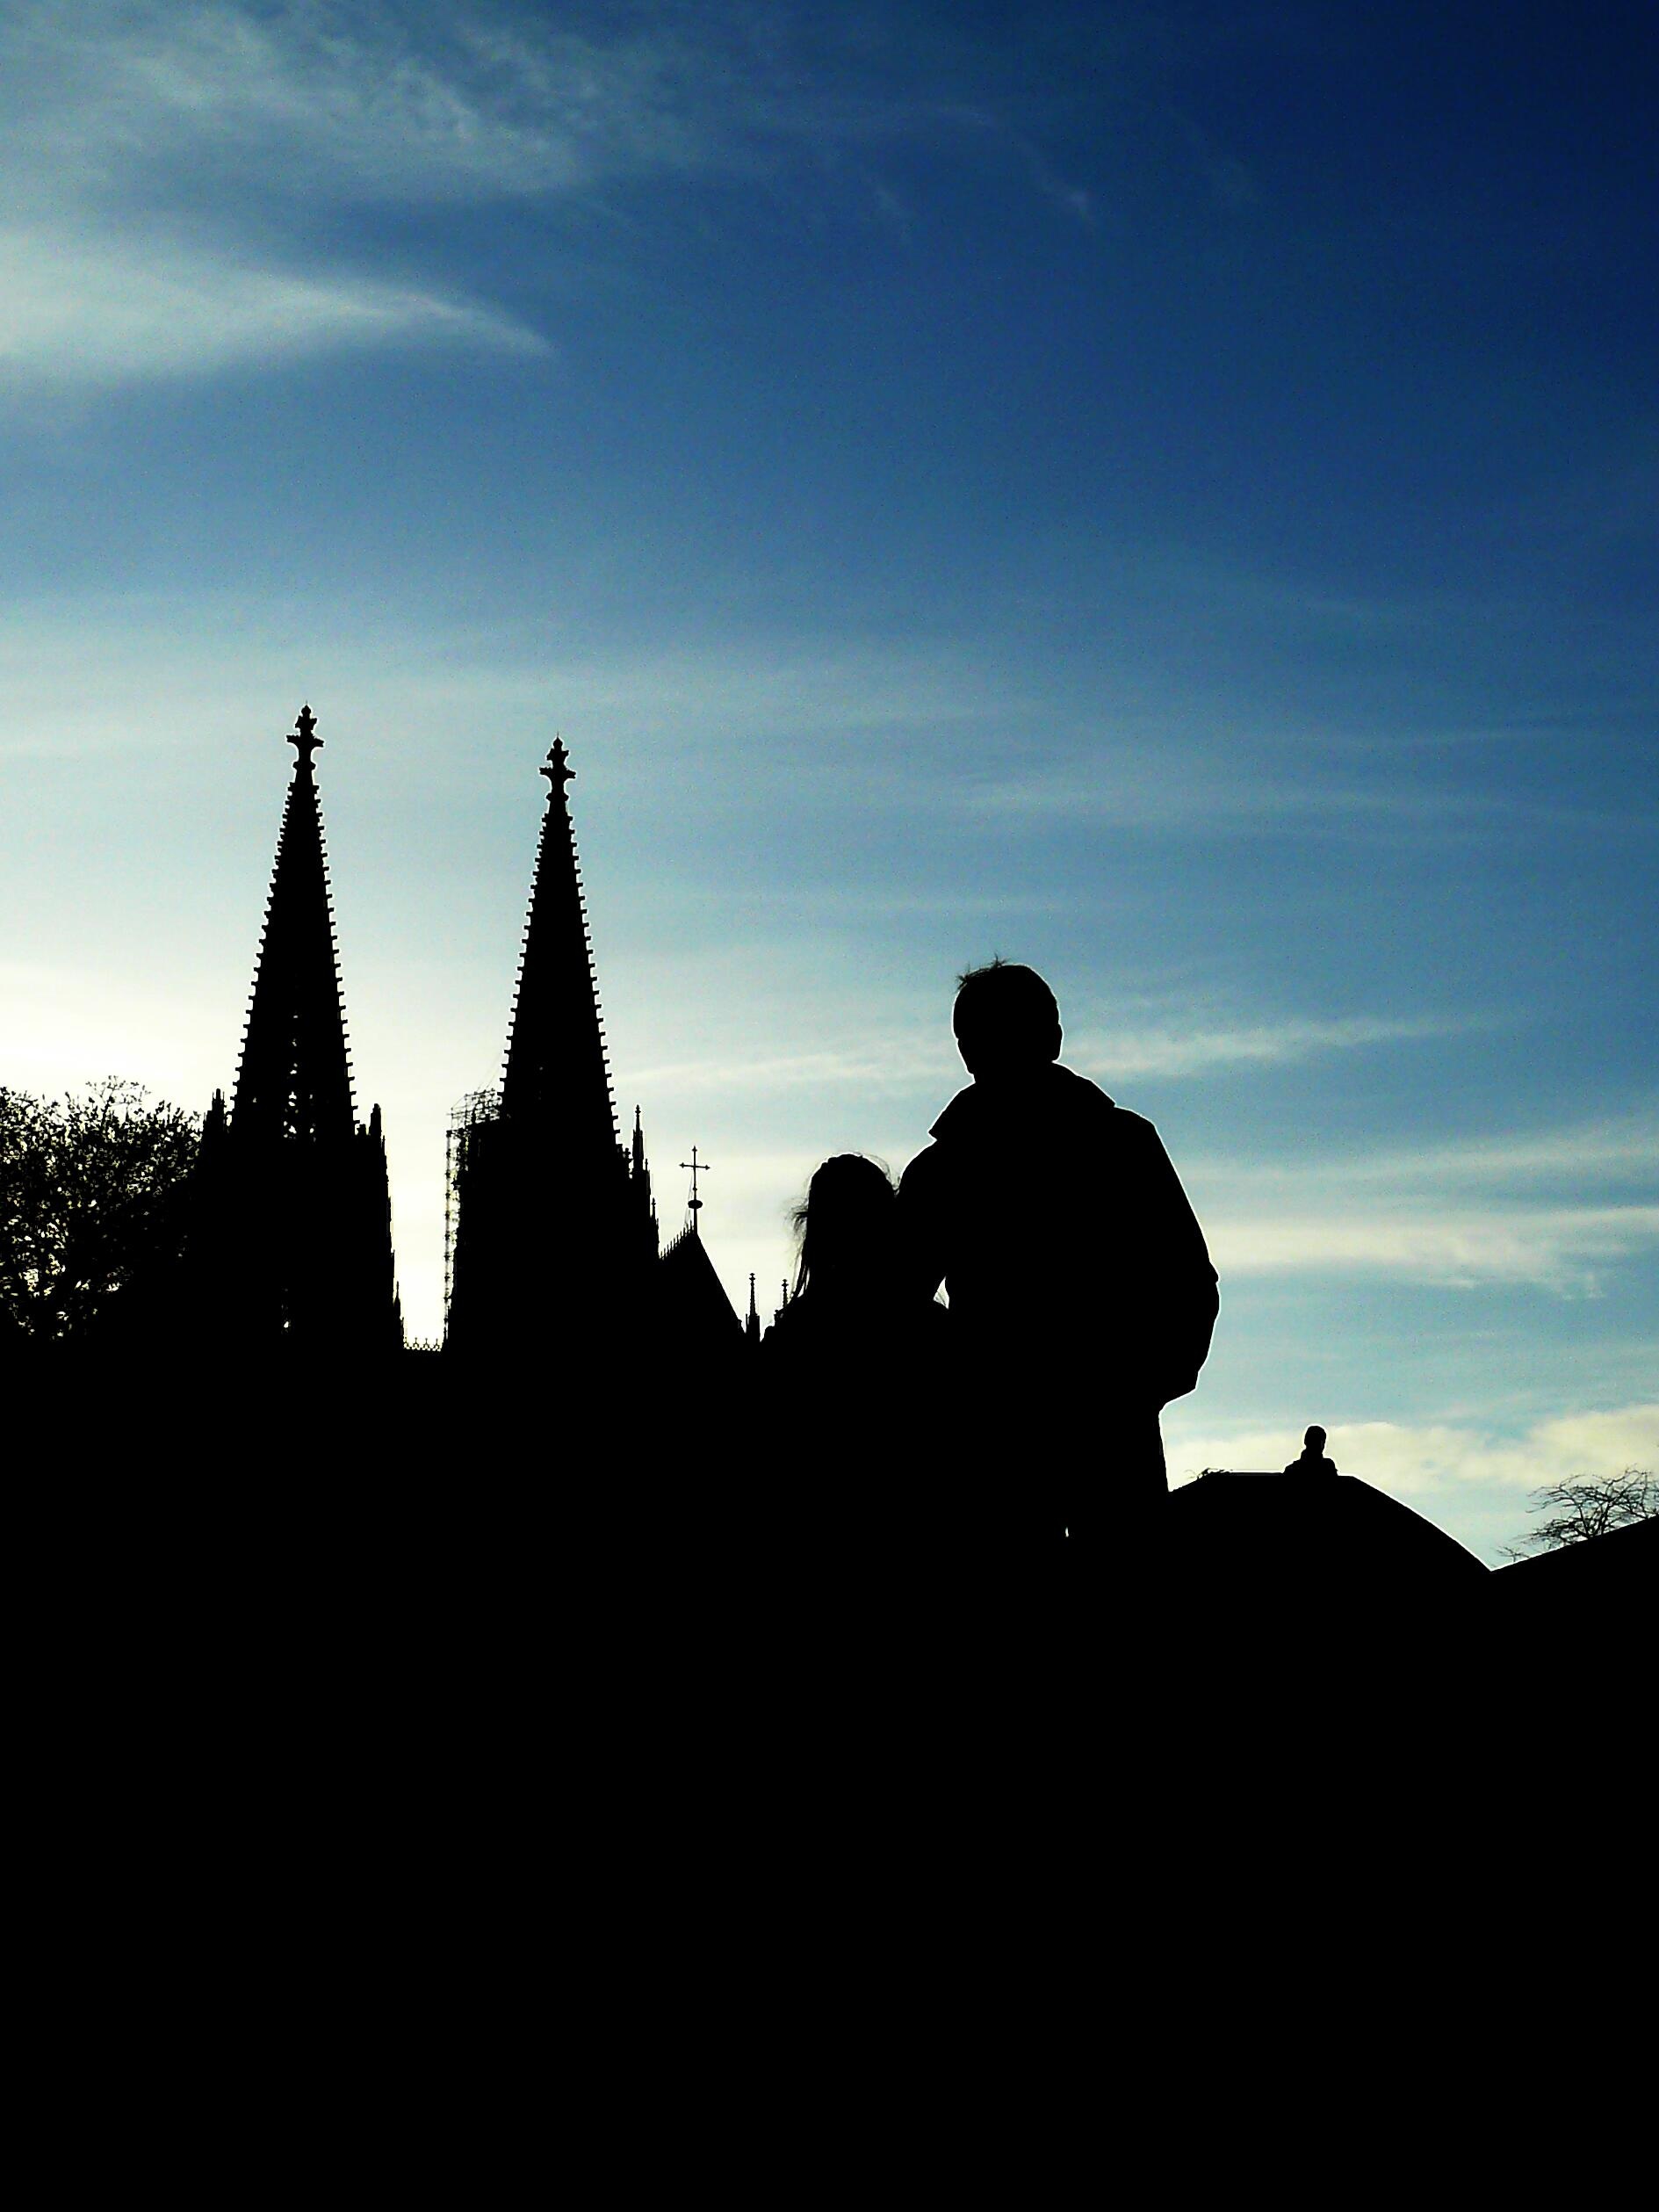
man, horizon, silhouette, light, cloud, architecture, sky, sun, sunrise, sunset, skyline, sunlight, morning, building, dawn, atmosphere, dusk, evening, reflection, landmark, child, human, darkness, church, black, places of interest, towers, germany, cologne, dom, sky blue, shilouette, cologne cathedral, cultural heritage, cathedral spiers, atmospheric phenomenon, atmosphere of earth, gegnlicht, unensco